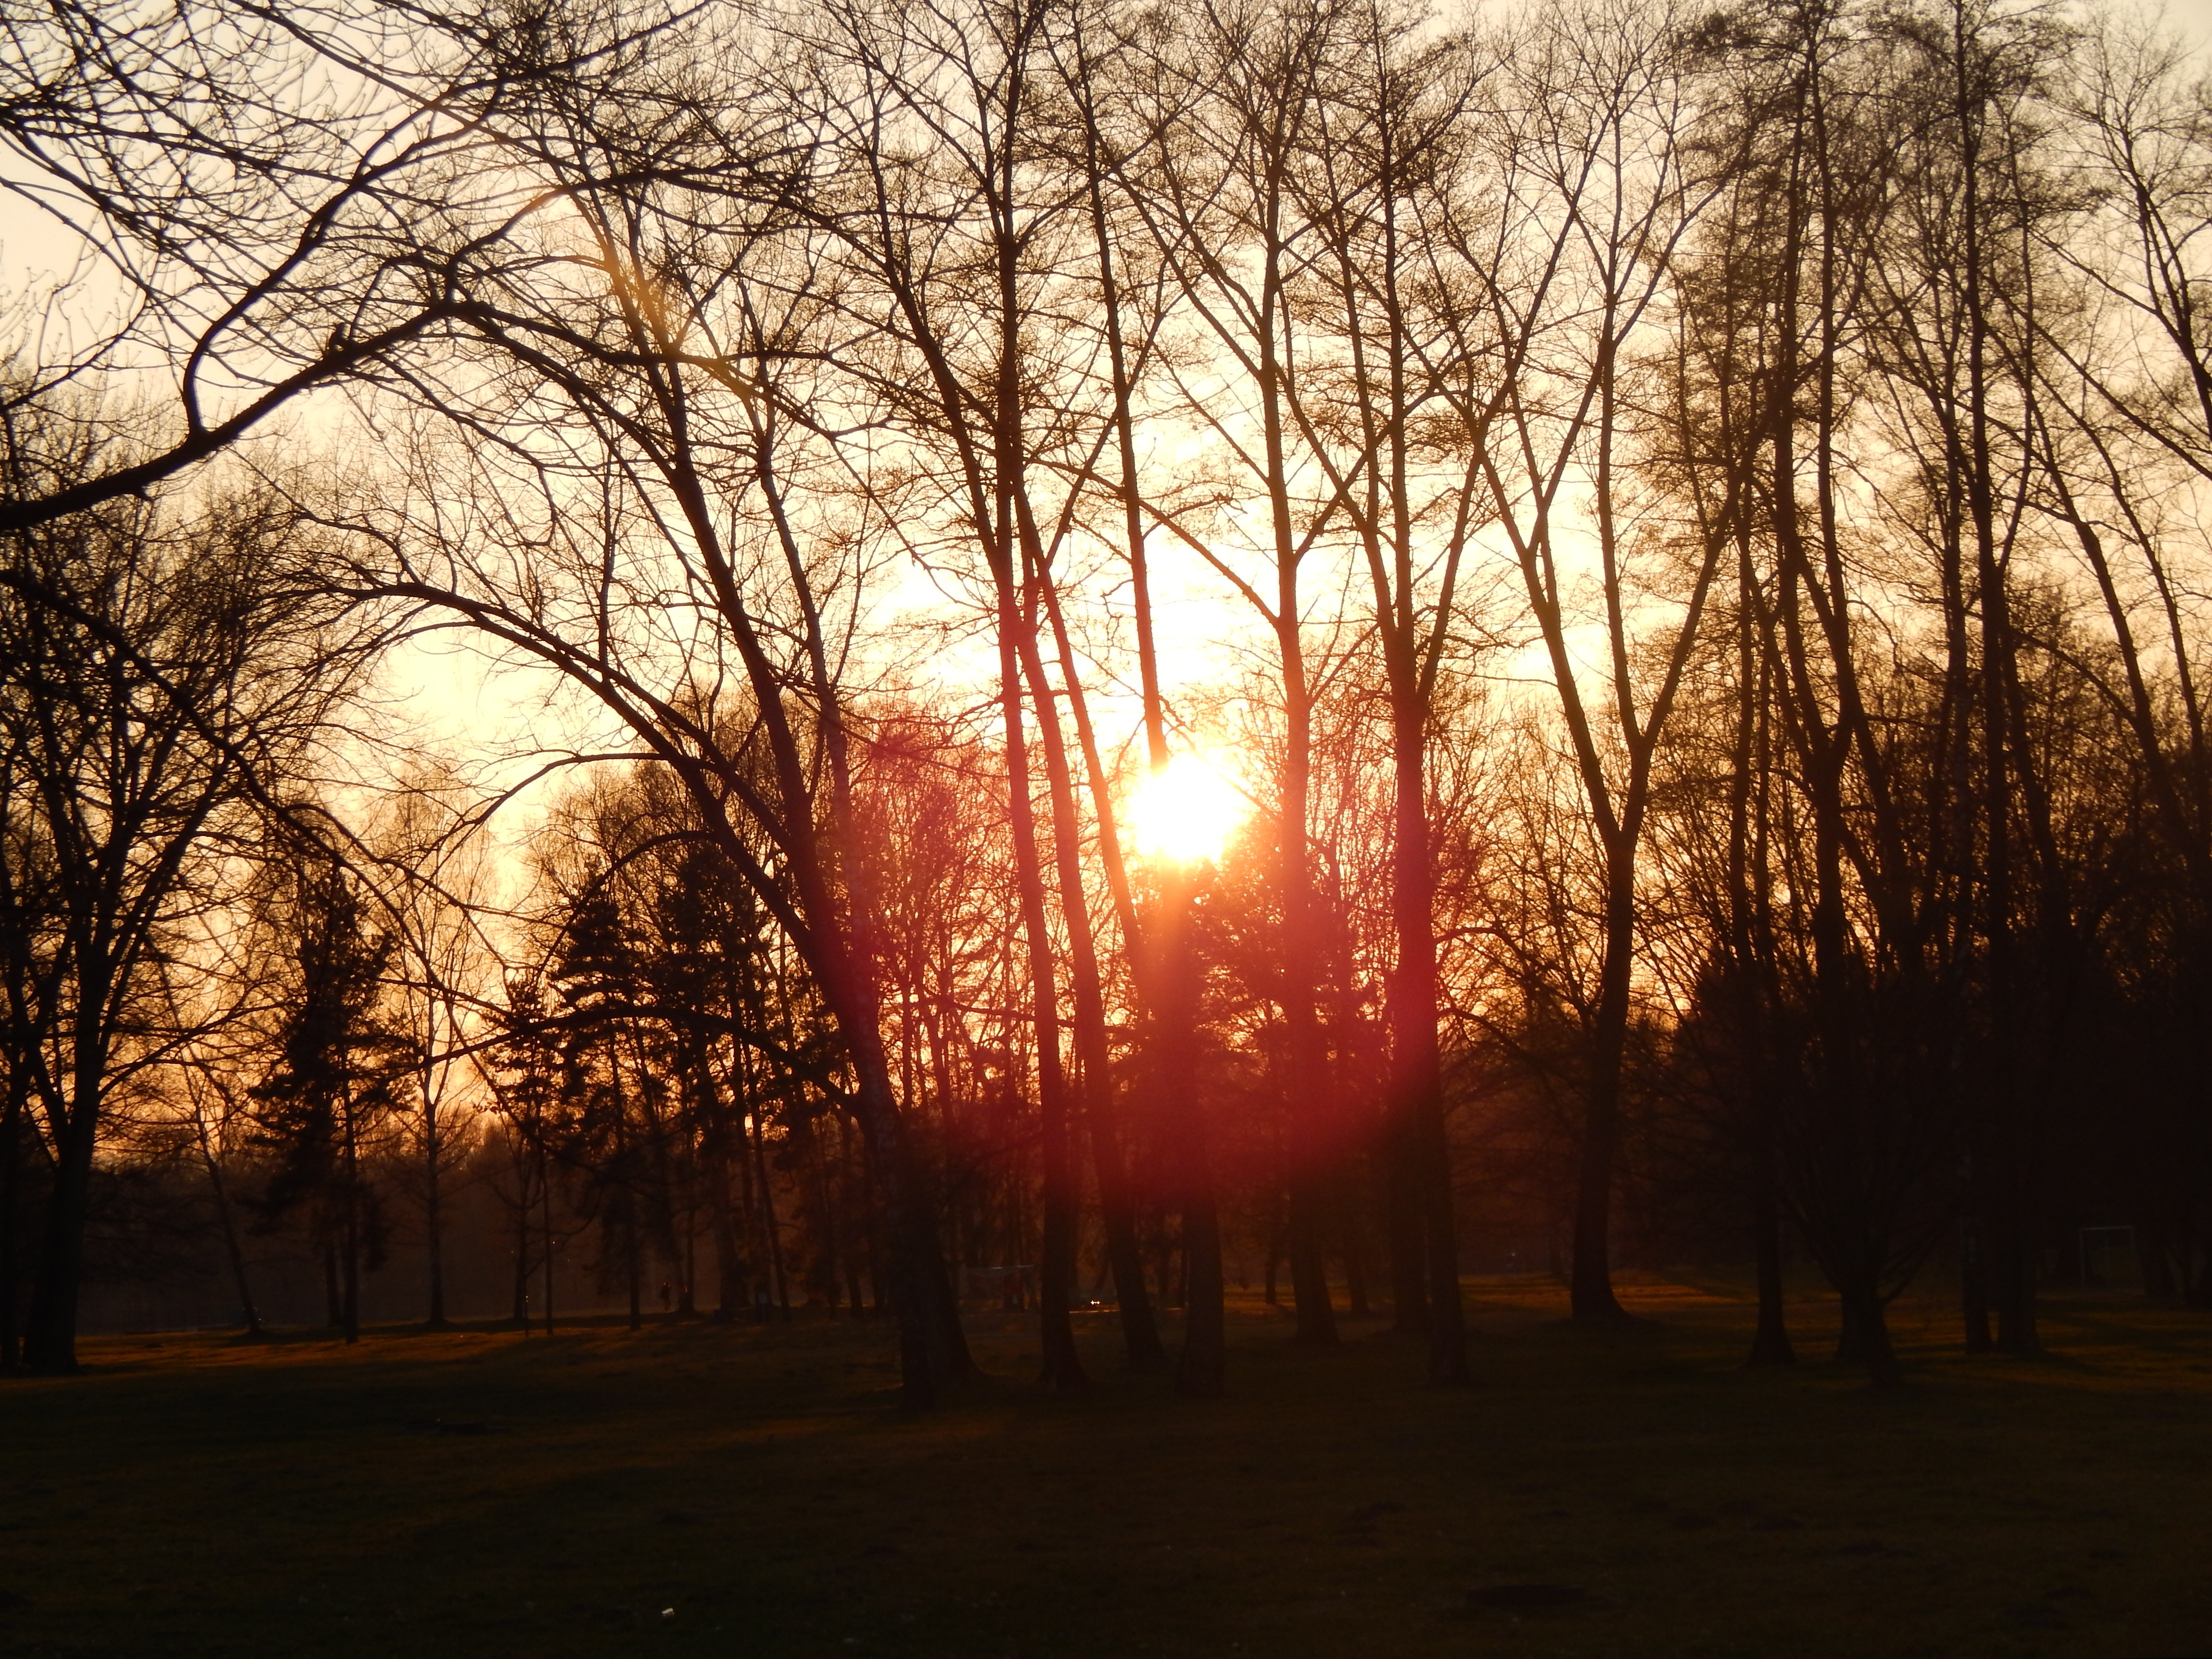
tree, nature, forest, branch, winter, plant, sun, sunrise, sunset, mist, sunlight, morning, dawn, dusk, evening, spring, autumn, season, trees, west, stromovka, atmospheric phenomenon, woody plant